The Last Starfighter

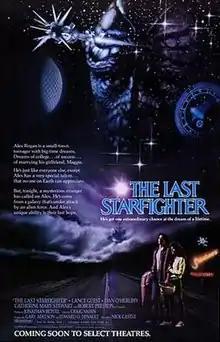
Theatrical release poster

The Last Starfighter is a 1984 American space opera film directed by Nick Castle. The film tells the story of Alex Rogan (Lance Guest), a teenager who, after winning the high score in an arcade game that's secretly a simulation test, is recruited by an alien defense force to fight in an interstellar war. It also features Dan O'Herlihy, Catherine Mary Stewart, and Robert Preston in his final role in a theatrical film. The character of Centauri, a "lovable con-man", was written with him in mind and was a nod to his most famous role as Professor Harold Hill in "The Music Man" (1962).